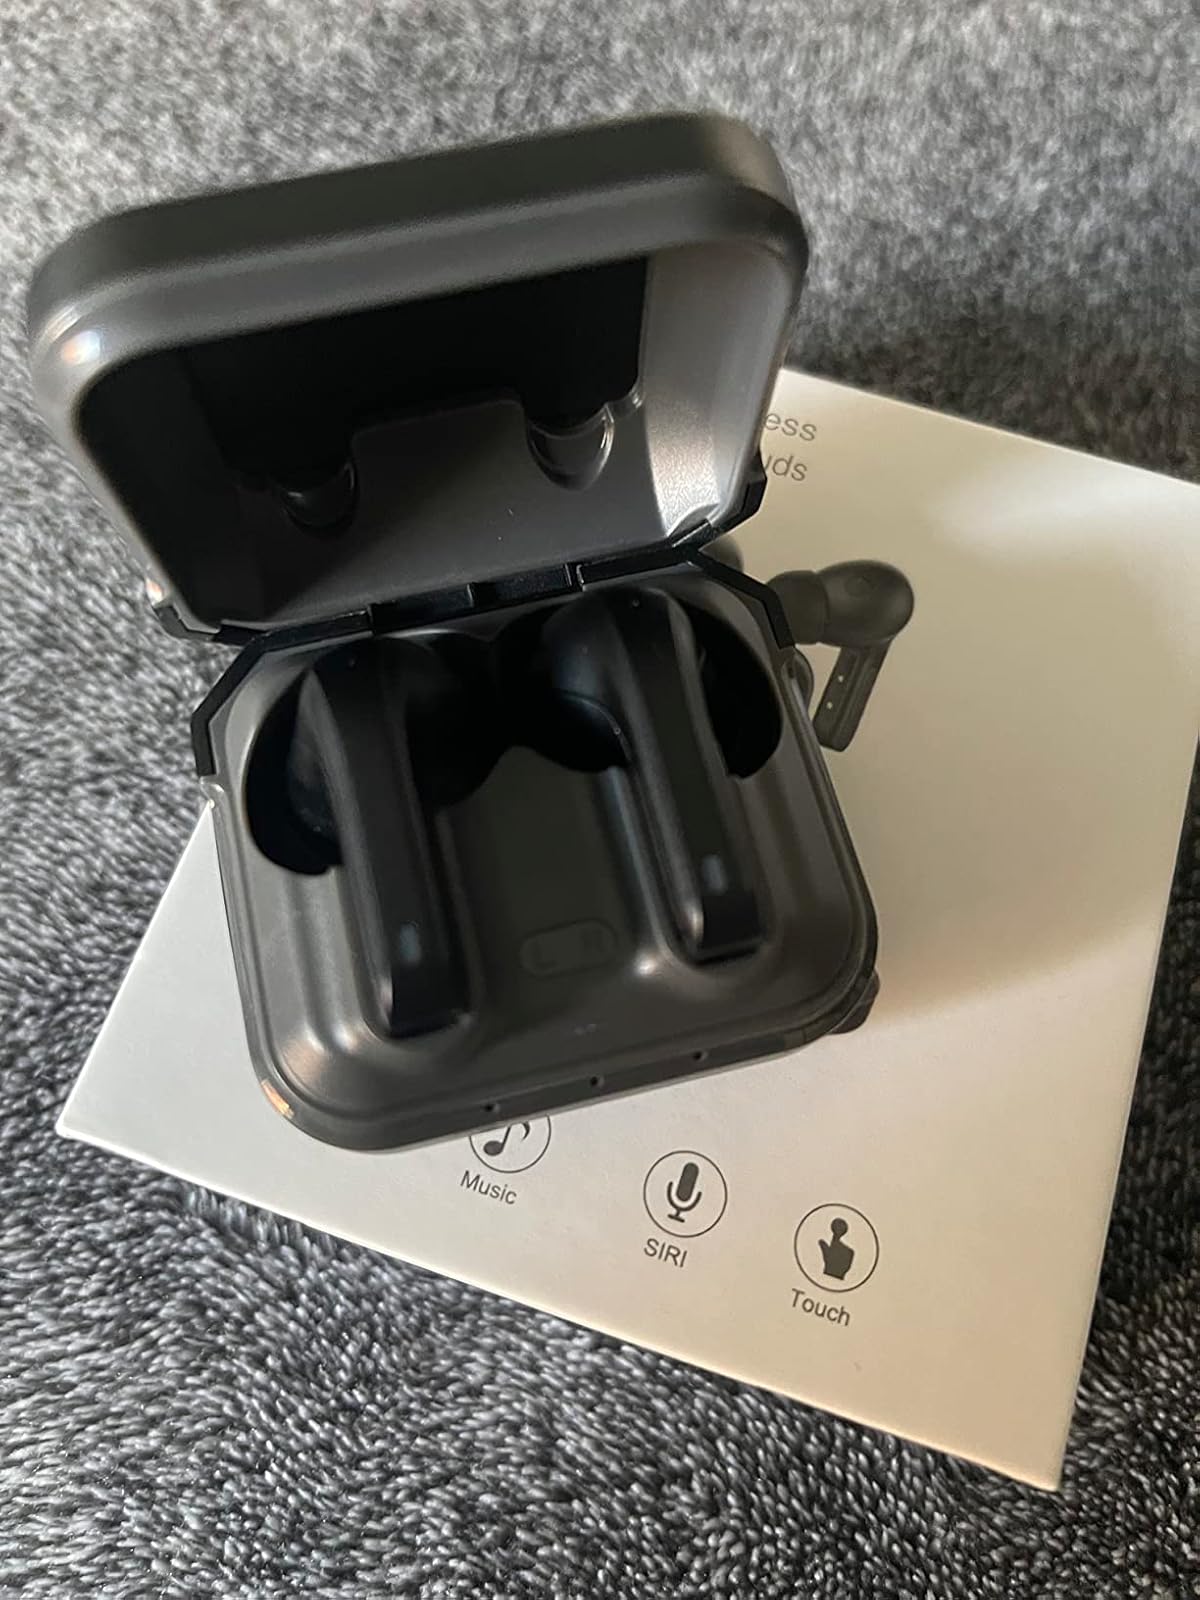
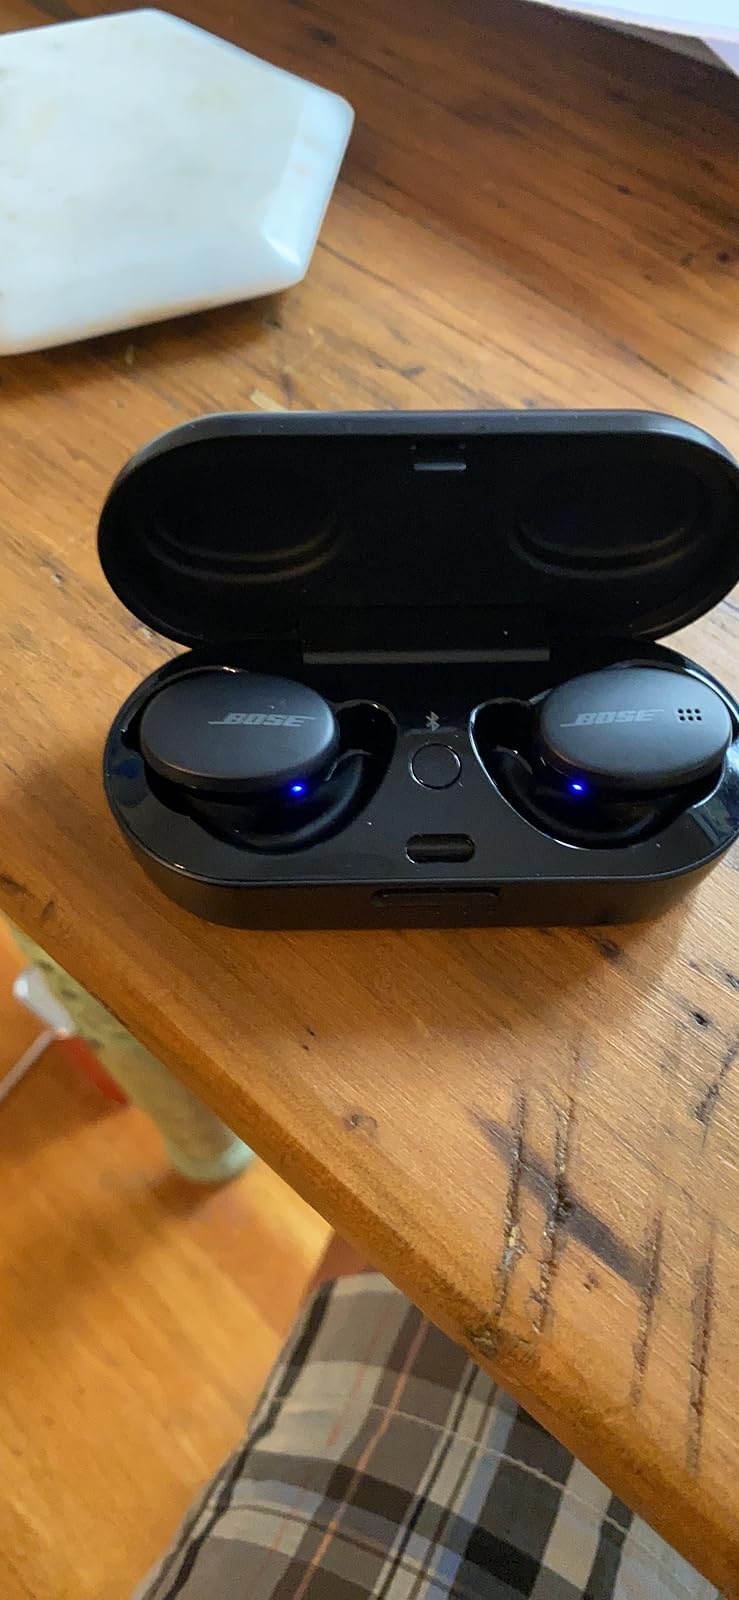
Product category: earbuds
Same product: no